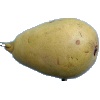
Label: Pear 2